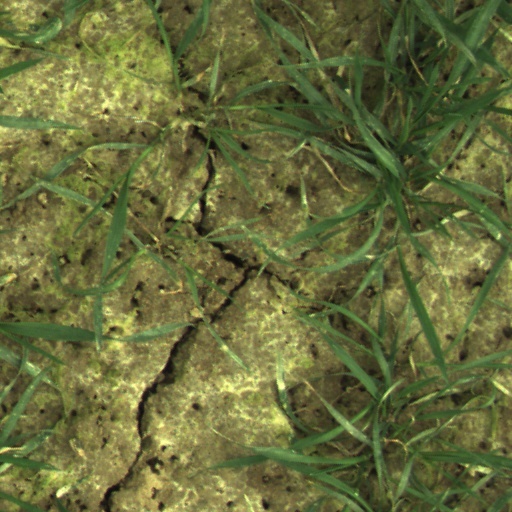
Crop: wheat